Uvanga

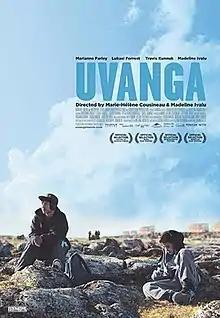
Film poster

Uvanga ('I, me, mine') is a Canadian drama film, released in 2013. Written and directed by Marie-Hélène Cousineau and Madeline Ivalu, it was the second narrative feature film released by Arnait Video Productions.